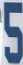
Number: 5